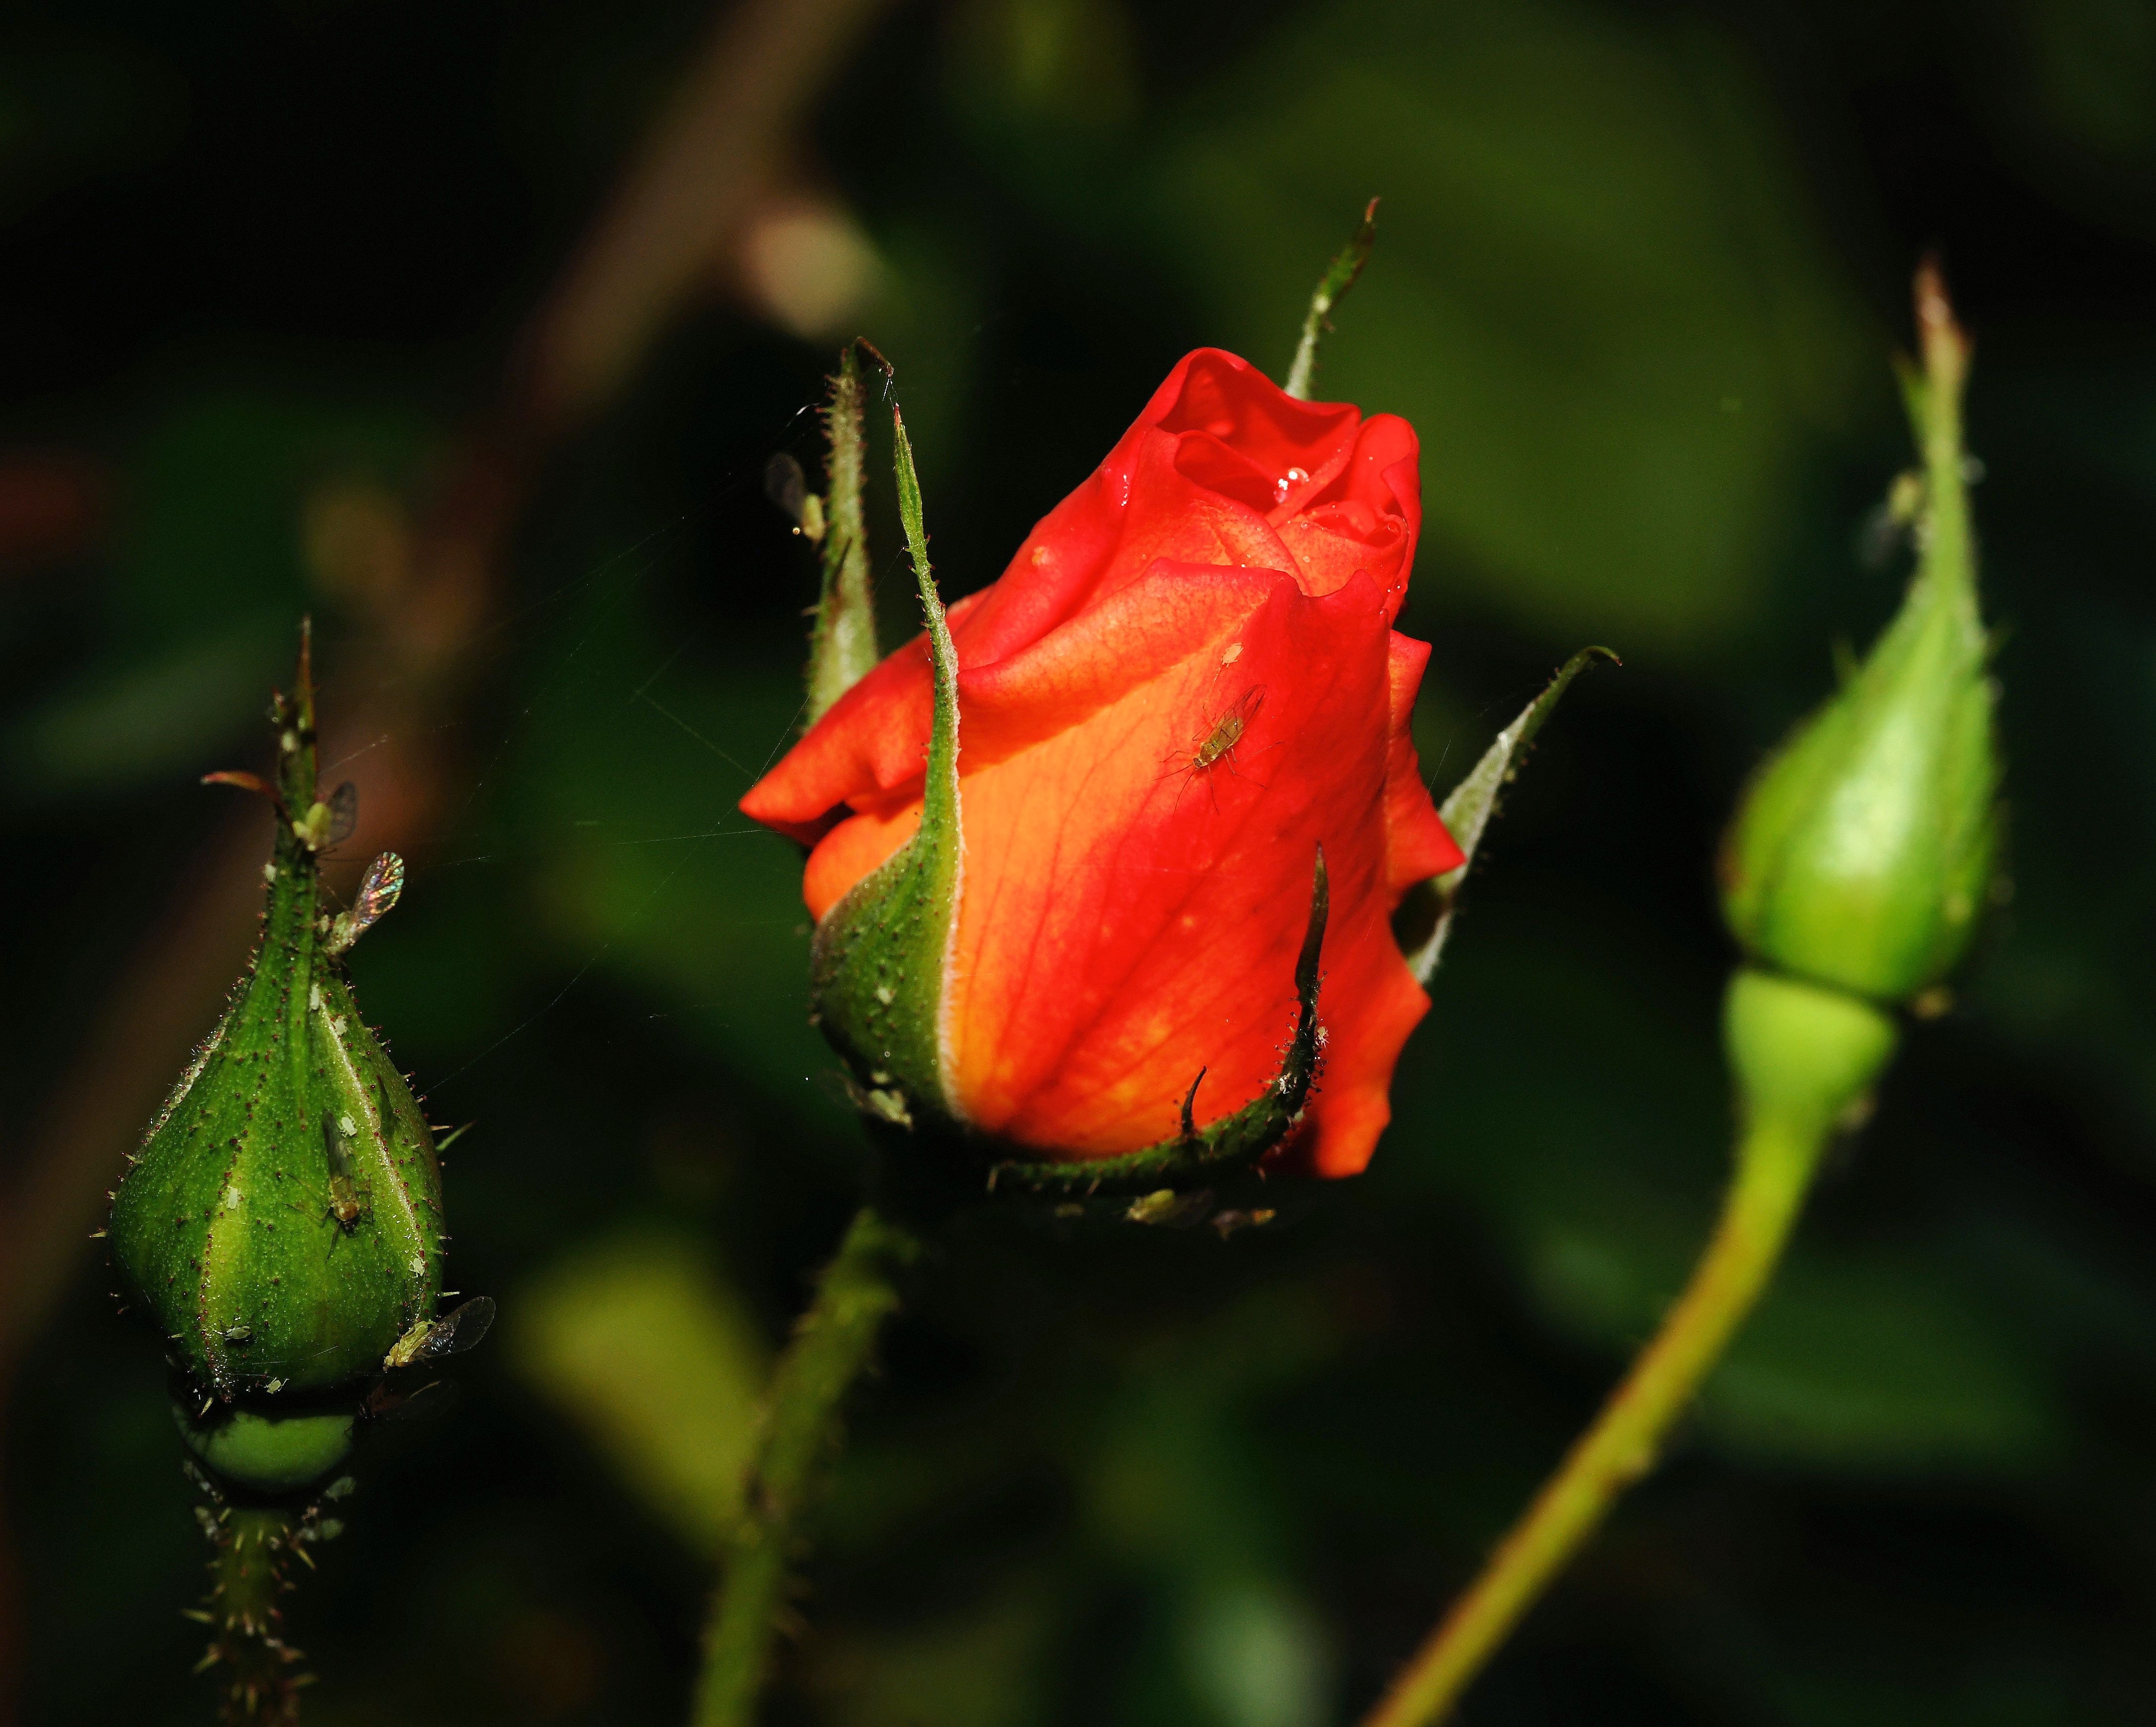
nature, blossom, plant, photography, leaf, flower, petal, bloom, rose, orange, green, red, botany, flora, wildflower, close up, beautiful, bud, fragrance, noble, macro photography, flowering plant, garden roses, rose family, plant stem, land plant